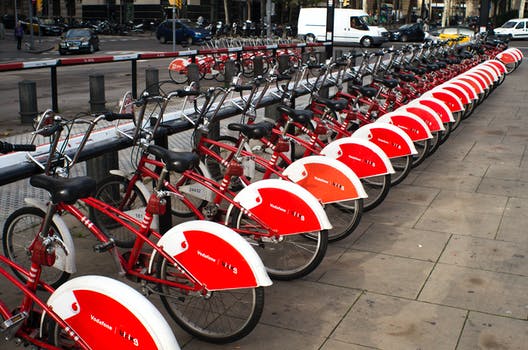
Label: No Watermark